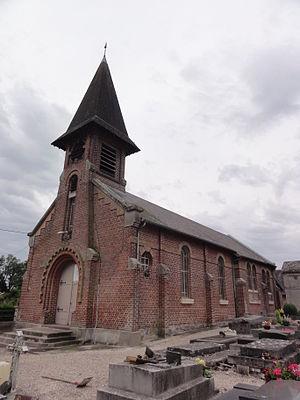
Sequehart (Aisne) église
Sequehart est une commune française située dans le département de l'Aisne, en région Hauts-de-France.